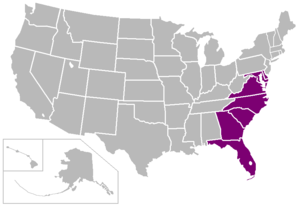
Cette liste concerne les conférences universitaires de la NCAA. Une conférence est un regroupement de plusieurs équipes afin de former un mini-championnat. Le regroupement est souvent fait par affinité régionale, historique ou sportive.